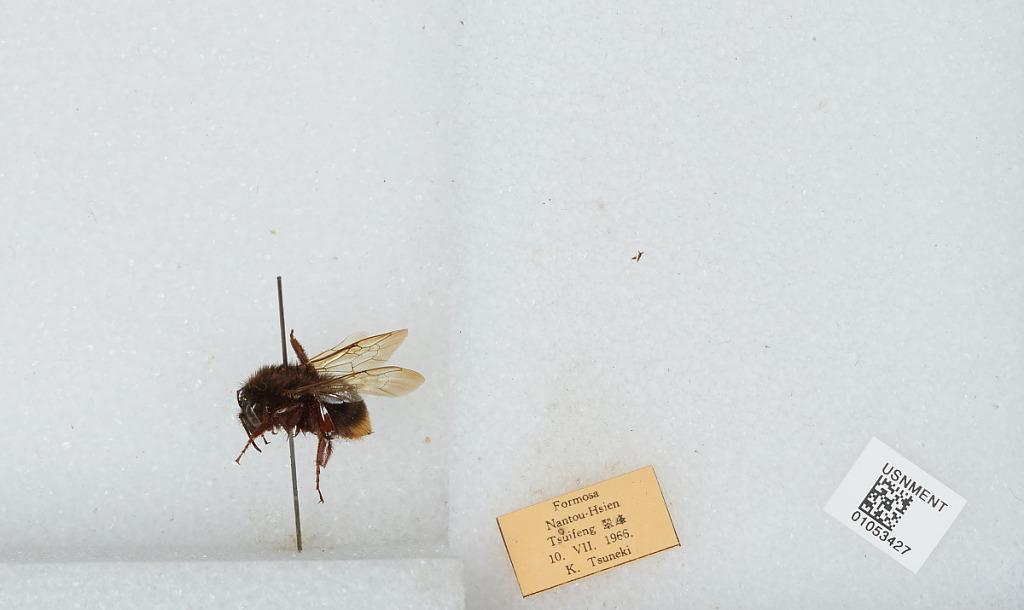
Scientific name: Bombus sp.
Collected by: K. Tsuneki
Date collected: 1966-7-10
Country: Taiwan
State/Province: Taiwan
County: Nantou
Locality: Tsuifeng